Davao Metro Shuttle

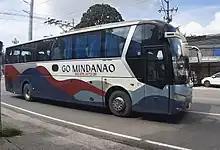
Go Mindanao Bus

Davao Metro Shuttle has its Caraga regional branch located in Barangay Bading, Butuan, Agusan del Norte. Destinations solely within Caraga region are mostly served by the company's tourist line subsidiary, Go-Mindanao Tour Bus.